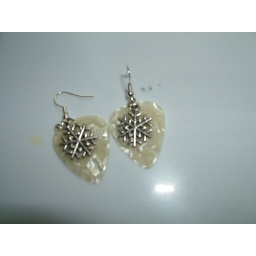
silver snowflake charms over white guitar pick